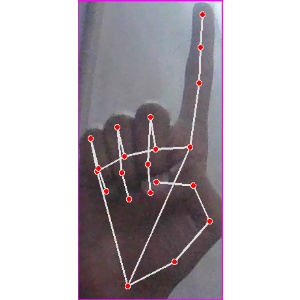
अक्षर: क